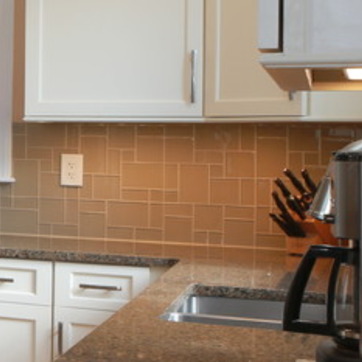
Material: tile